Martin Birmann

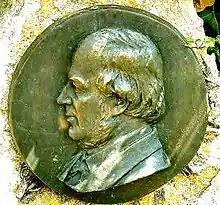
Birmann on a plaque at Rünenberg

Martin Birmann (26 November 1828 – 19 August 1890) was a Swiss politician and President of the Swiss Council of States (1884).